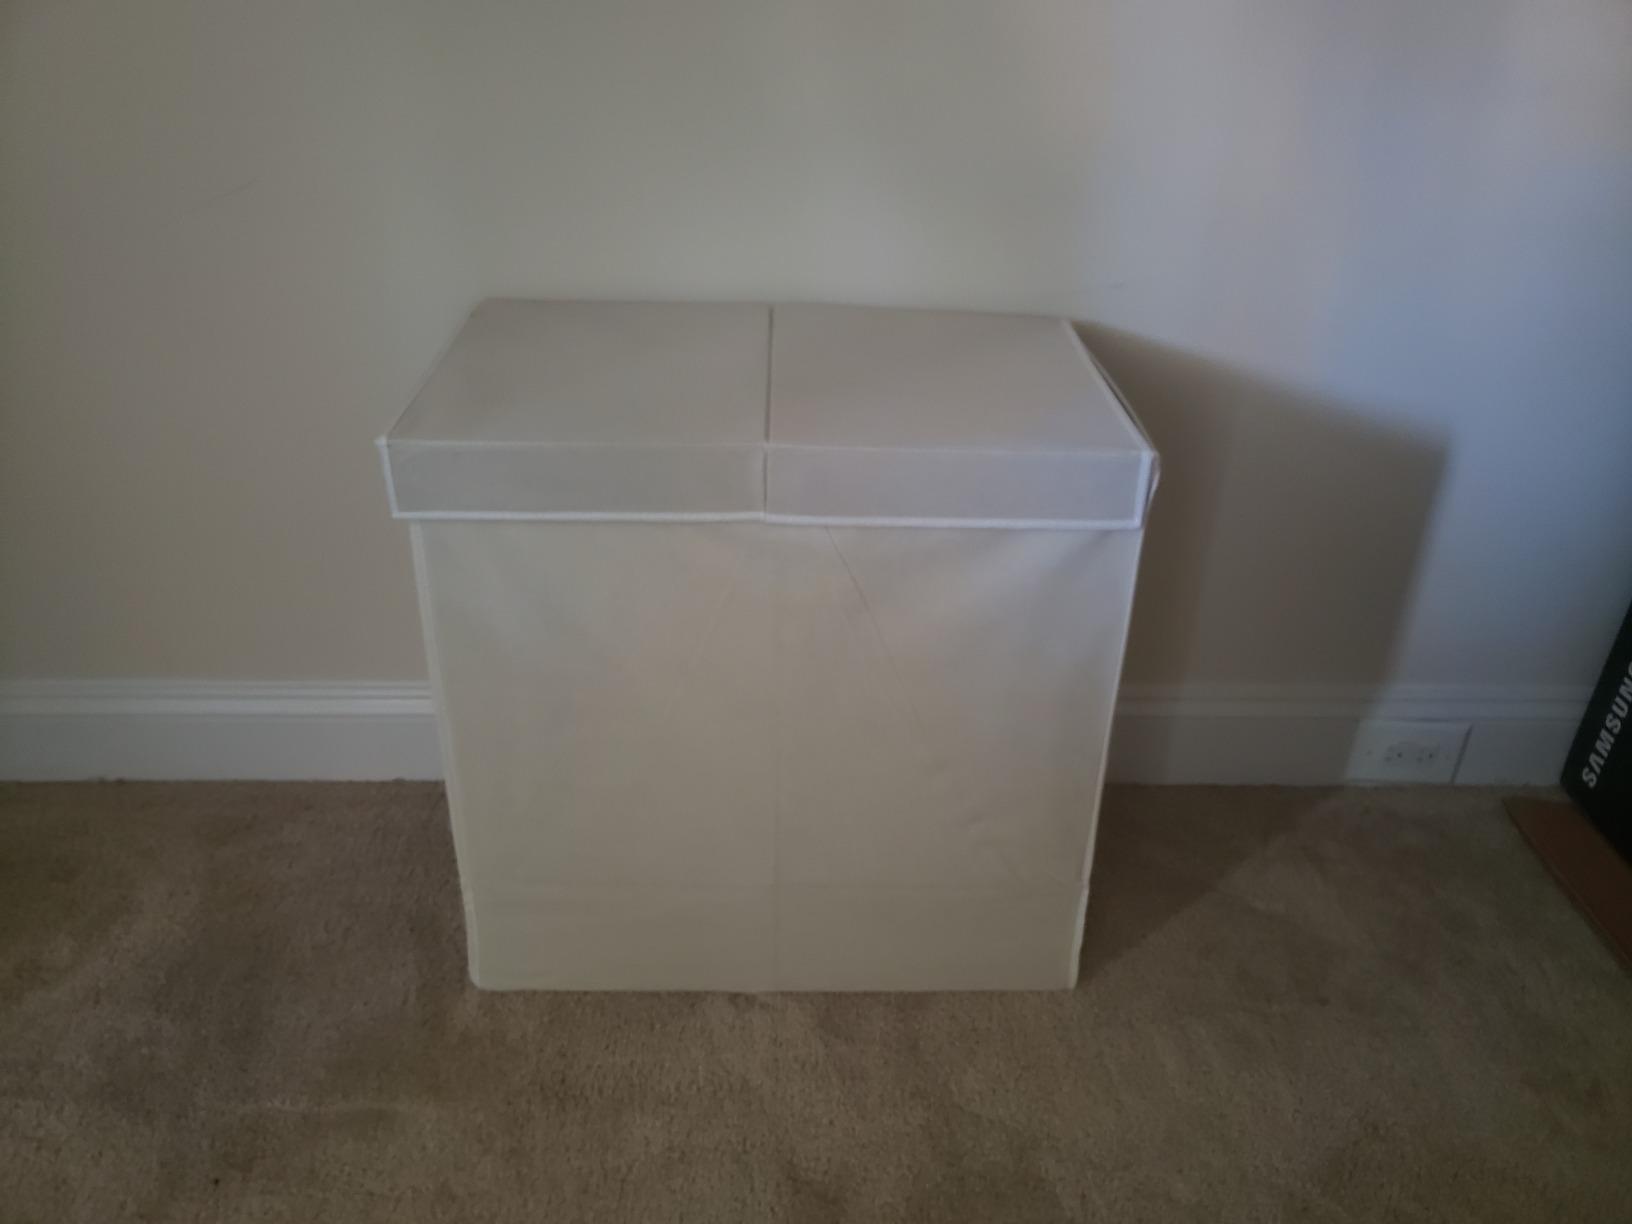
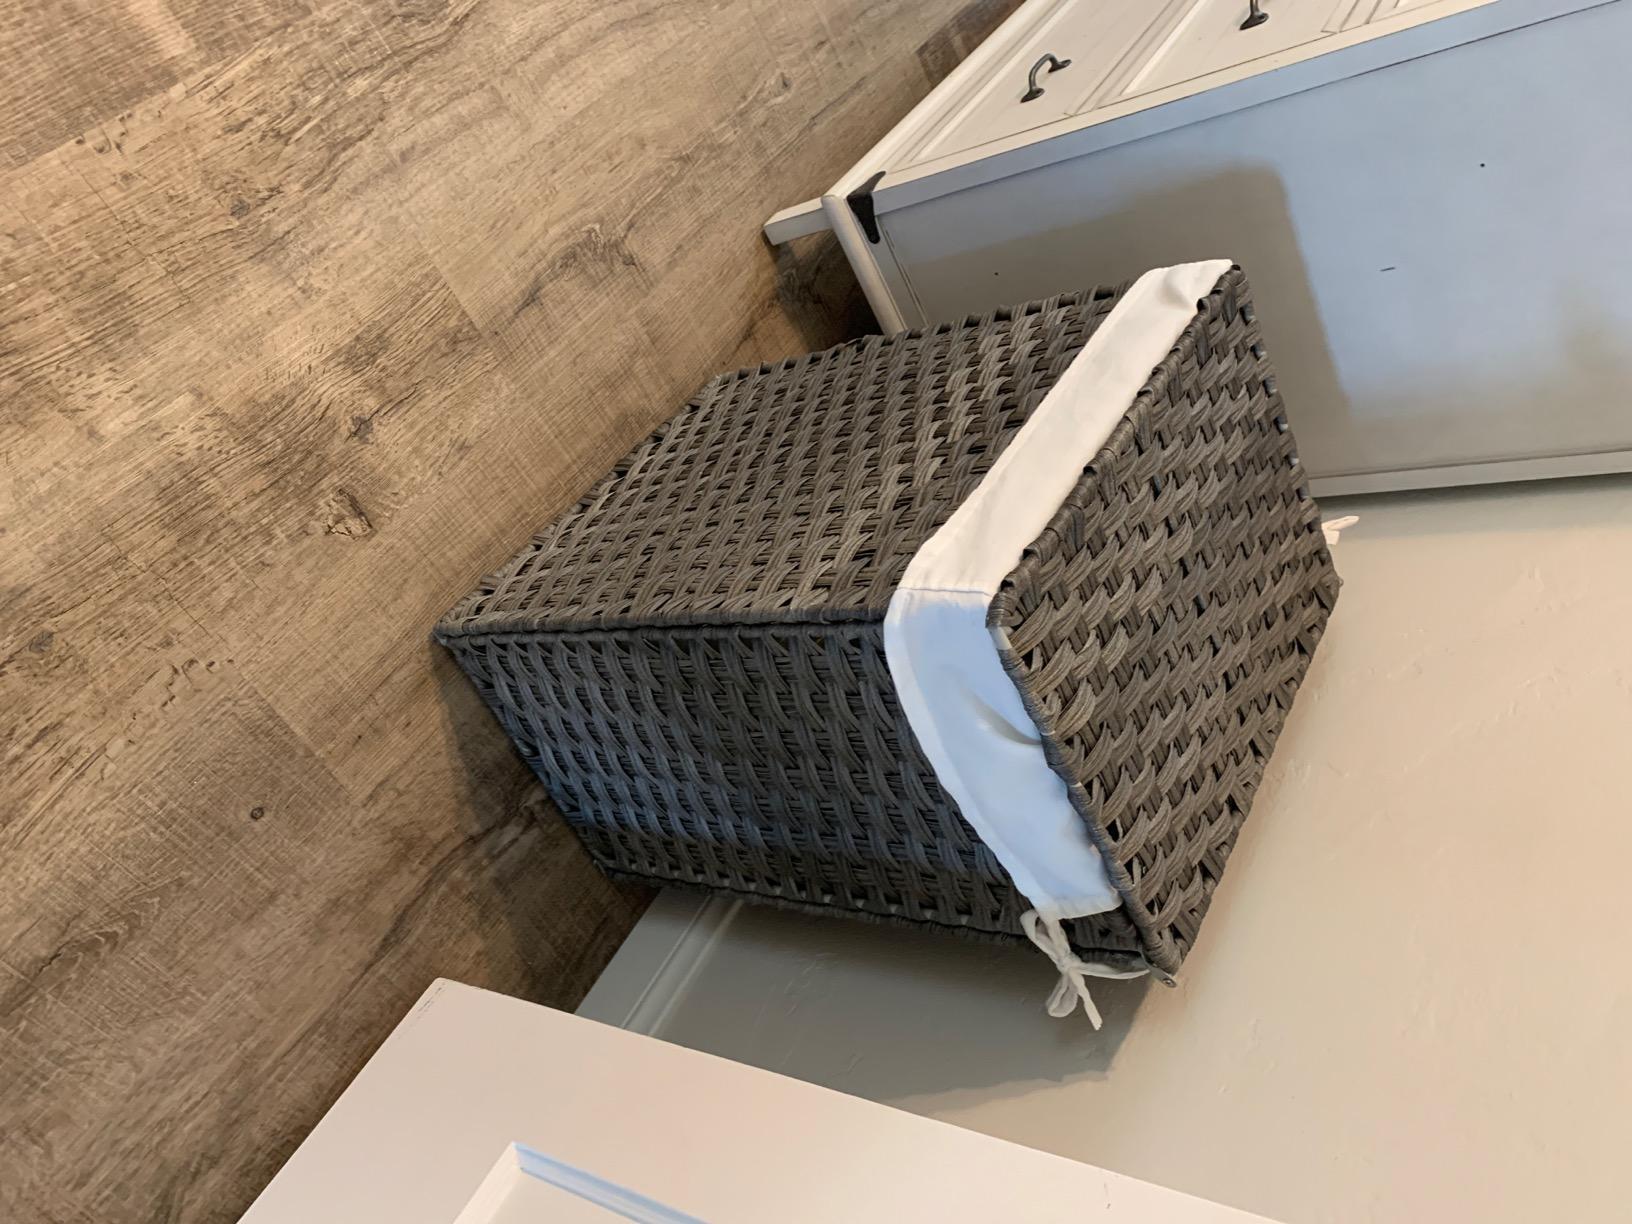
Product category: items_hamper
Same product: no